Jonathan Adam

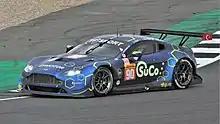
Adam driving in the 2018 6 Hours of Silverstone.

After a 6th-place finish at the 2016 race, Adam won the LMGTE Pro class at the 2017 24 Hours of Le Mans in the No. 97 Aston Martin Vantage GTE alongside Darren Turner and Daniel Serra. He overtook the stricken No. 63 Corvette of Jordan Taylor, Antonio García, and Jan Magnussen in the final two laps of the race to take the win.